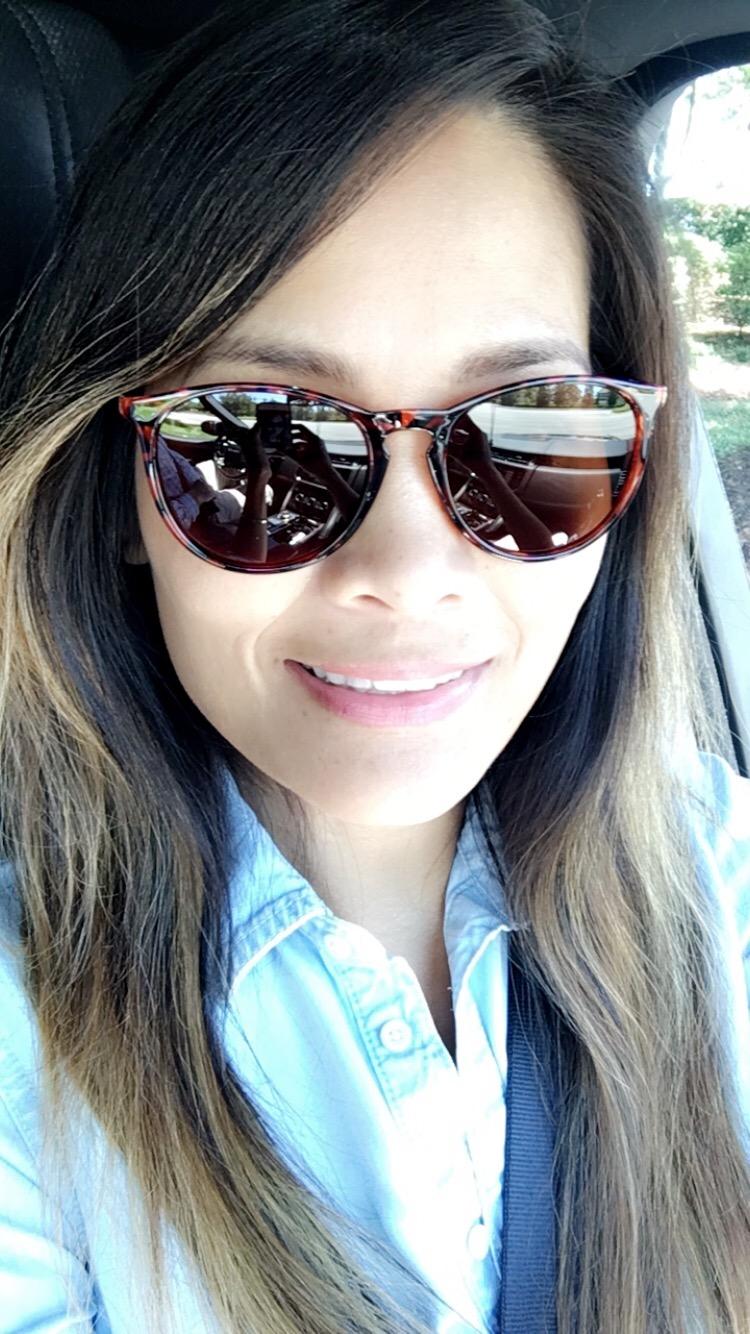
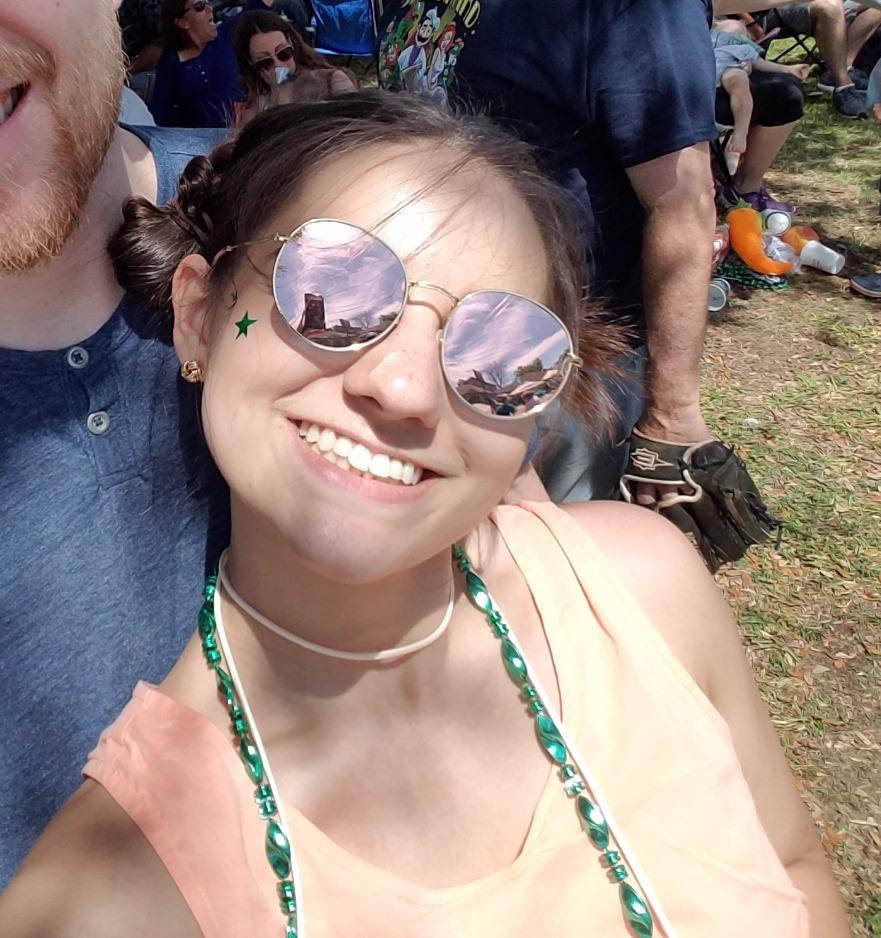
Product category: accessories_sunglasses
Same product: no